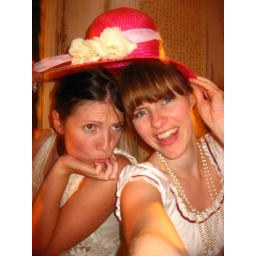
me and jo in the pink hat